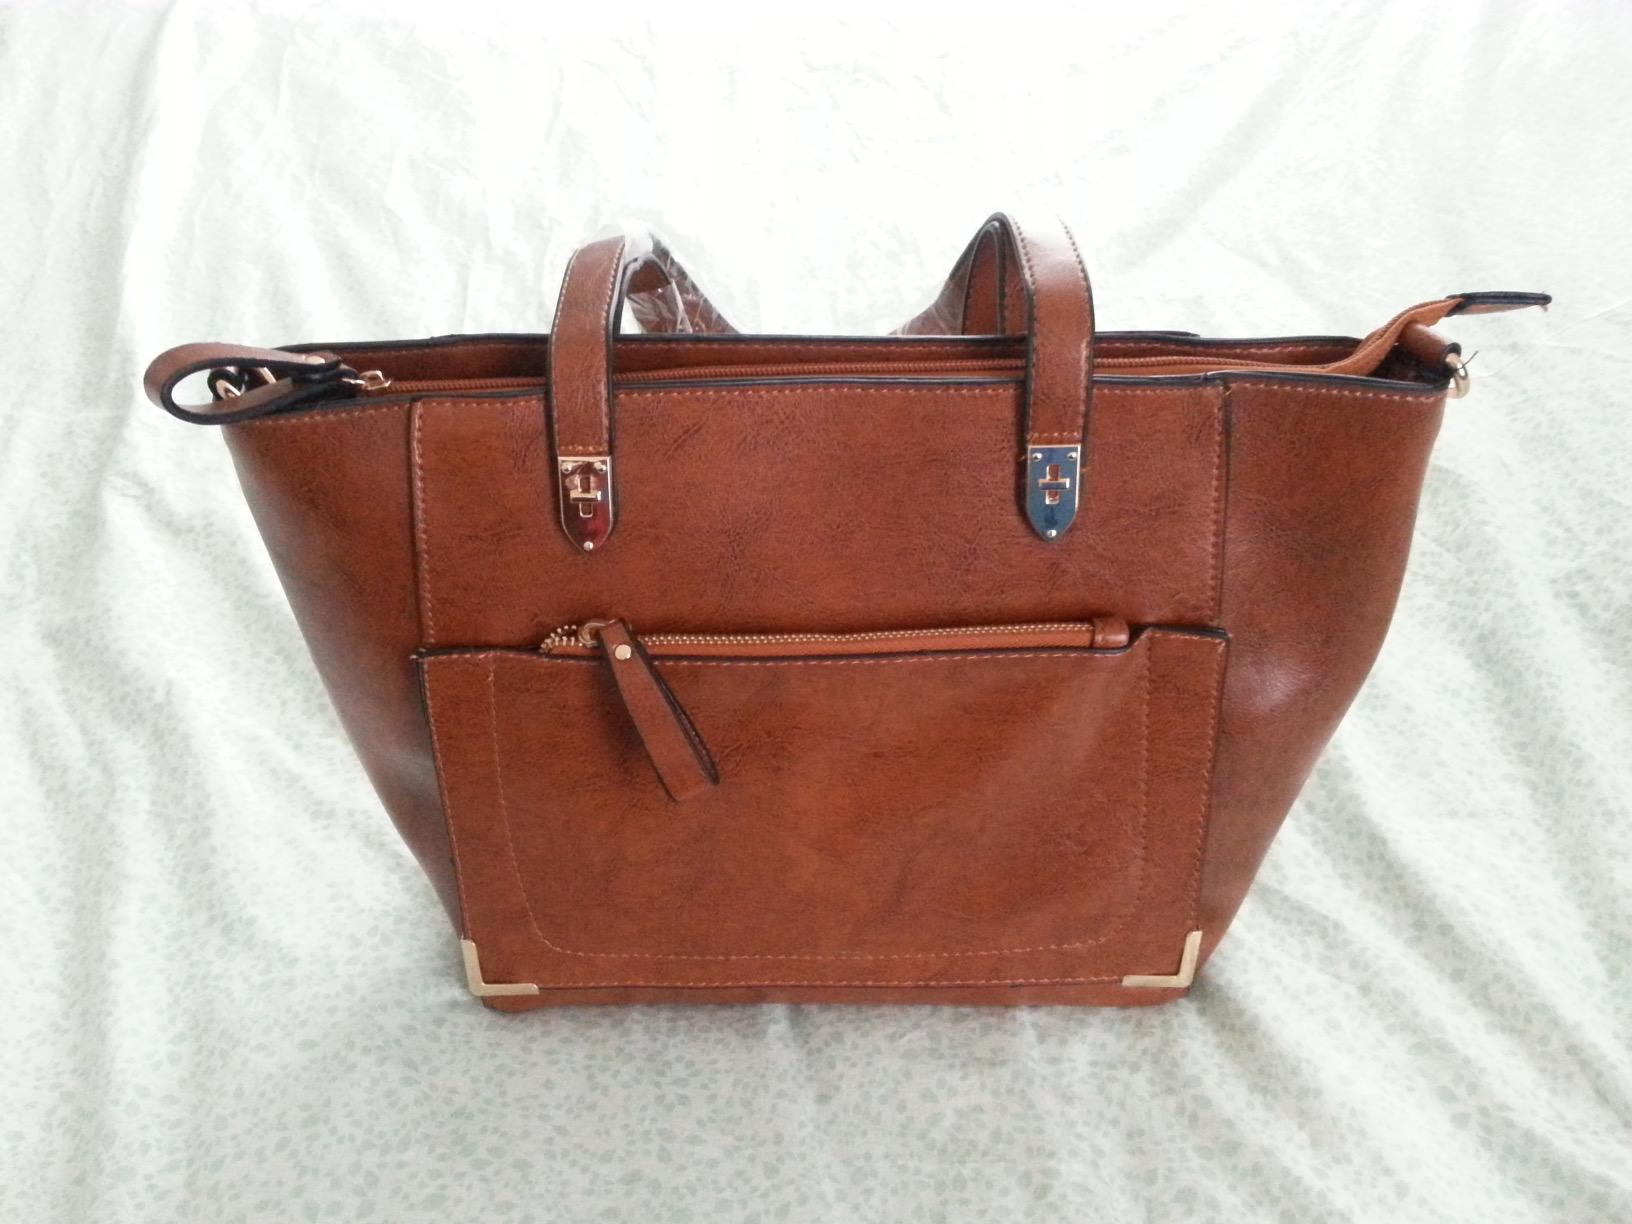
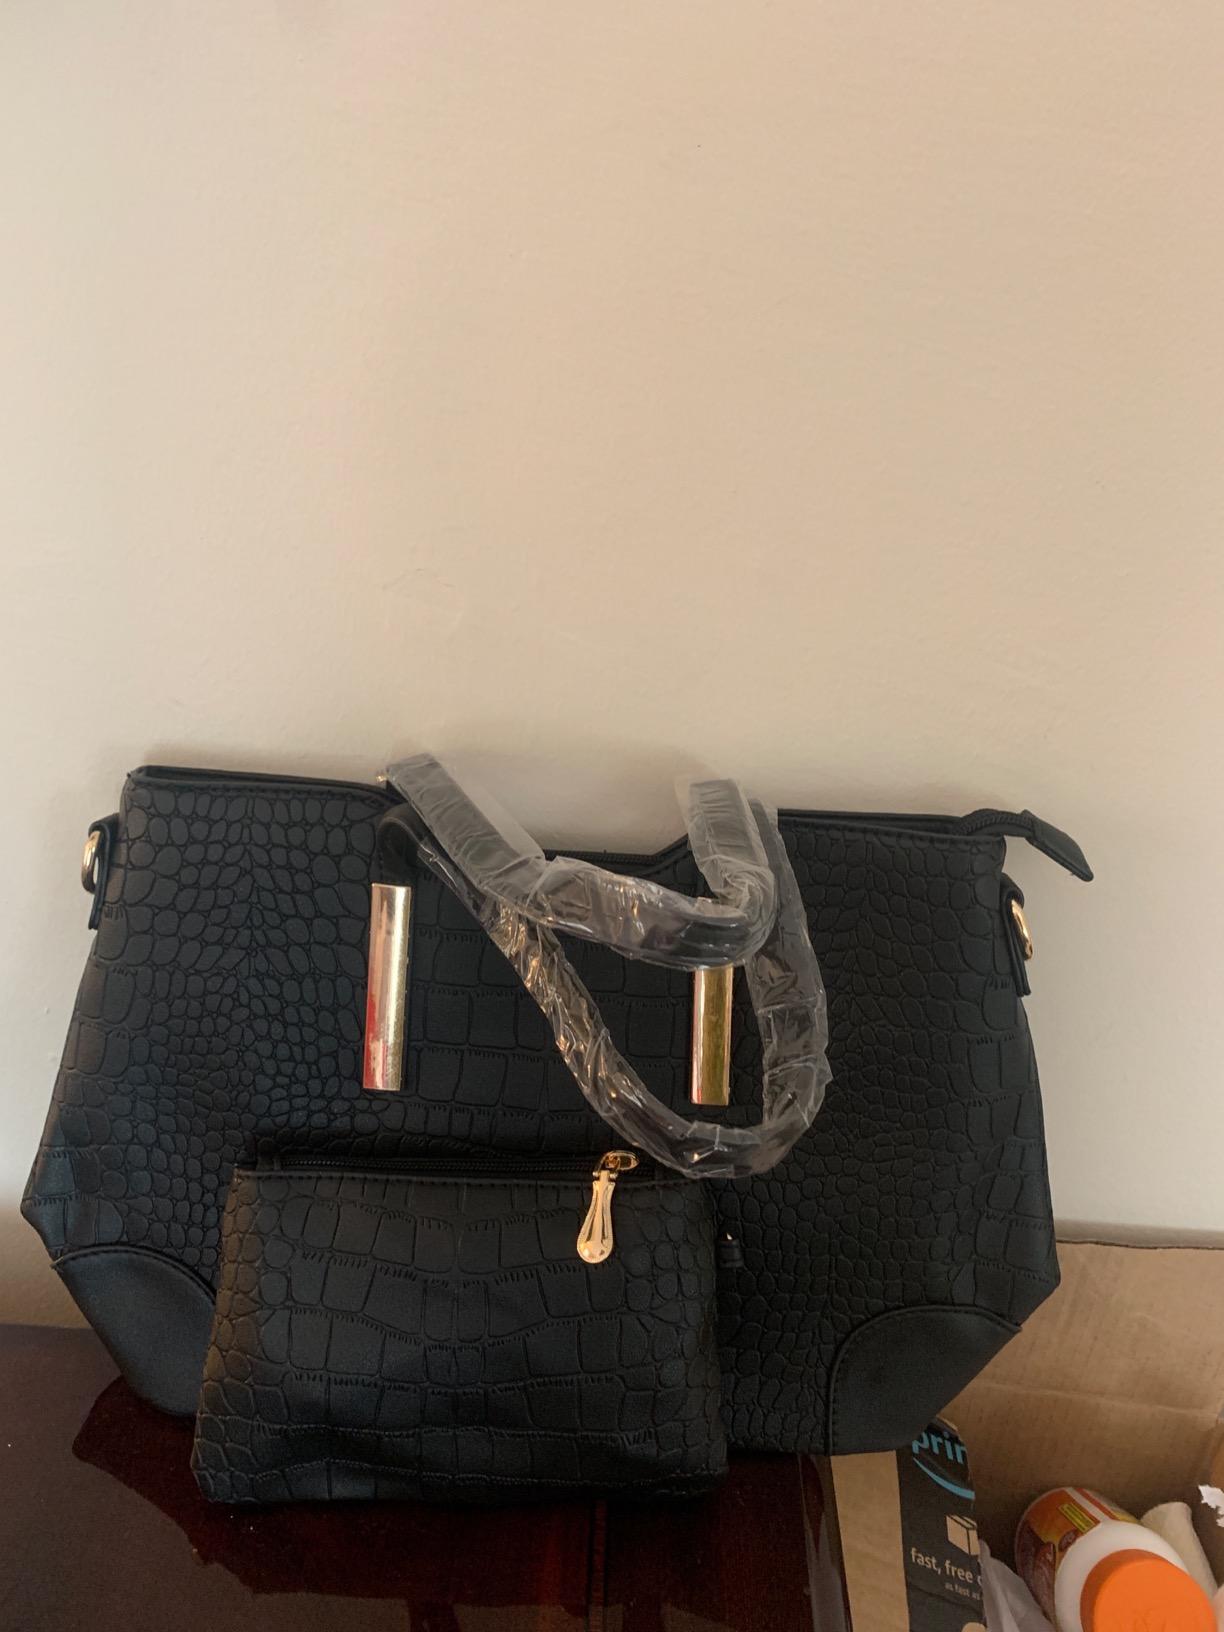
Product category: accessories_handbag
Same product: no